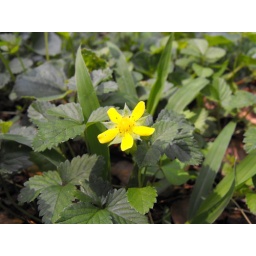
Some yellow flower i found in my yard.